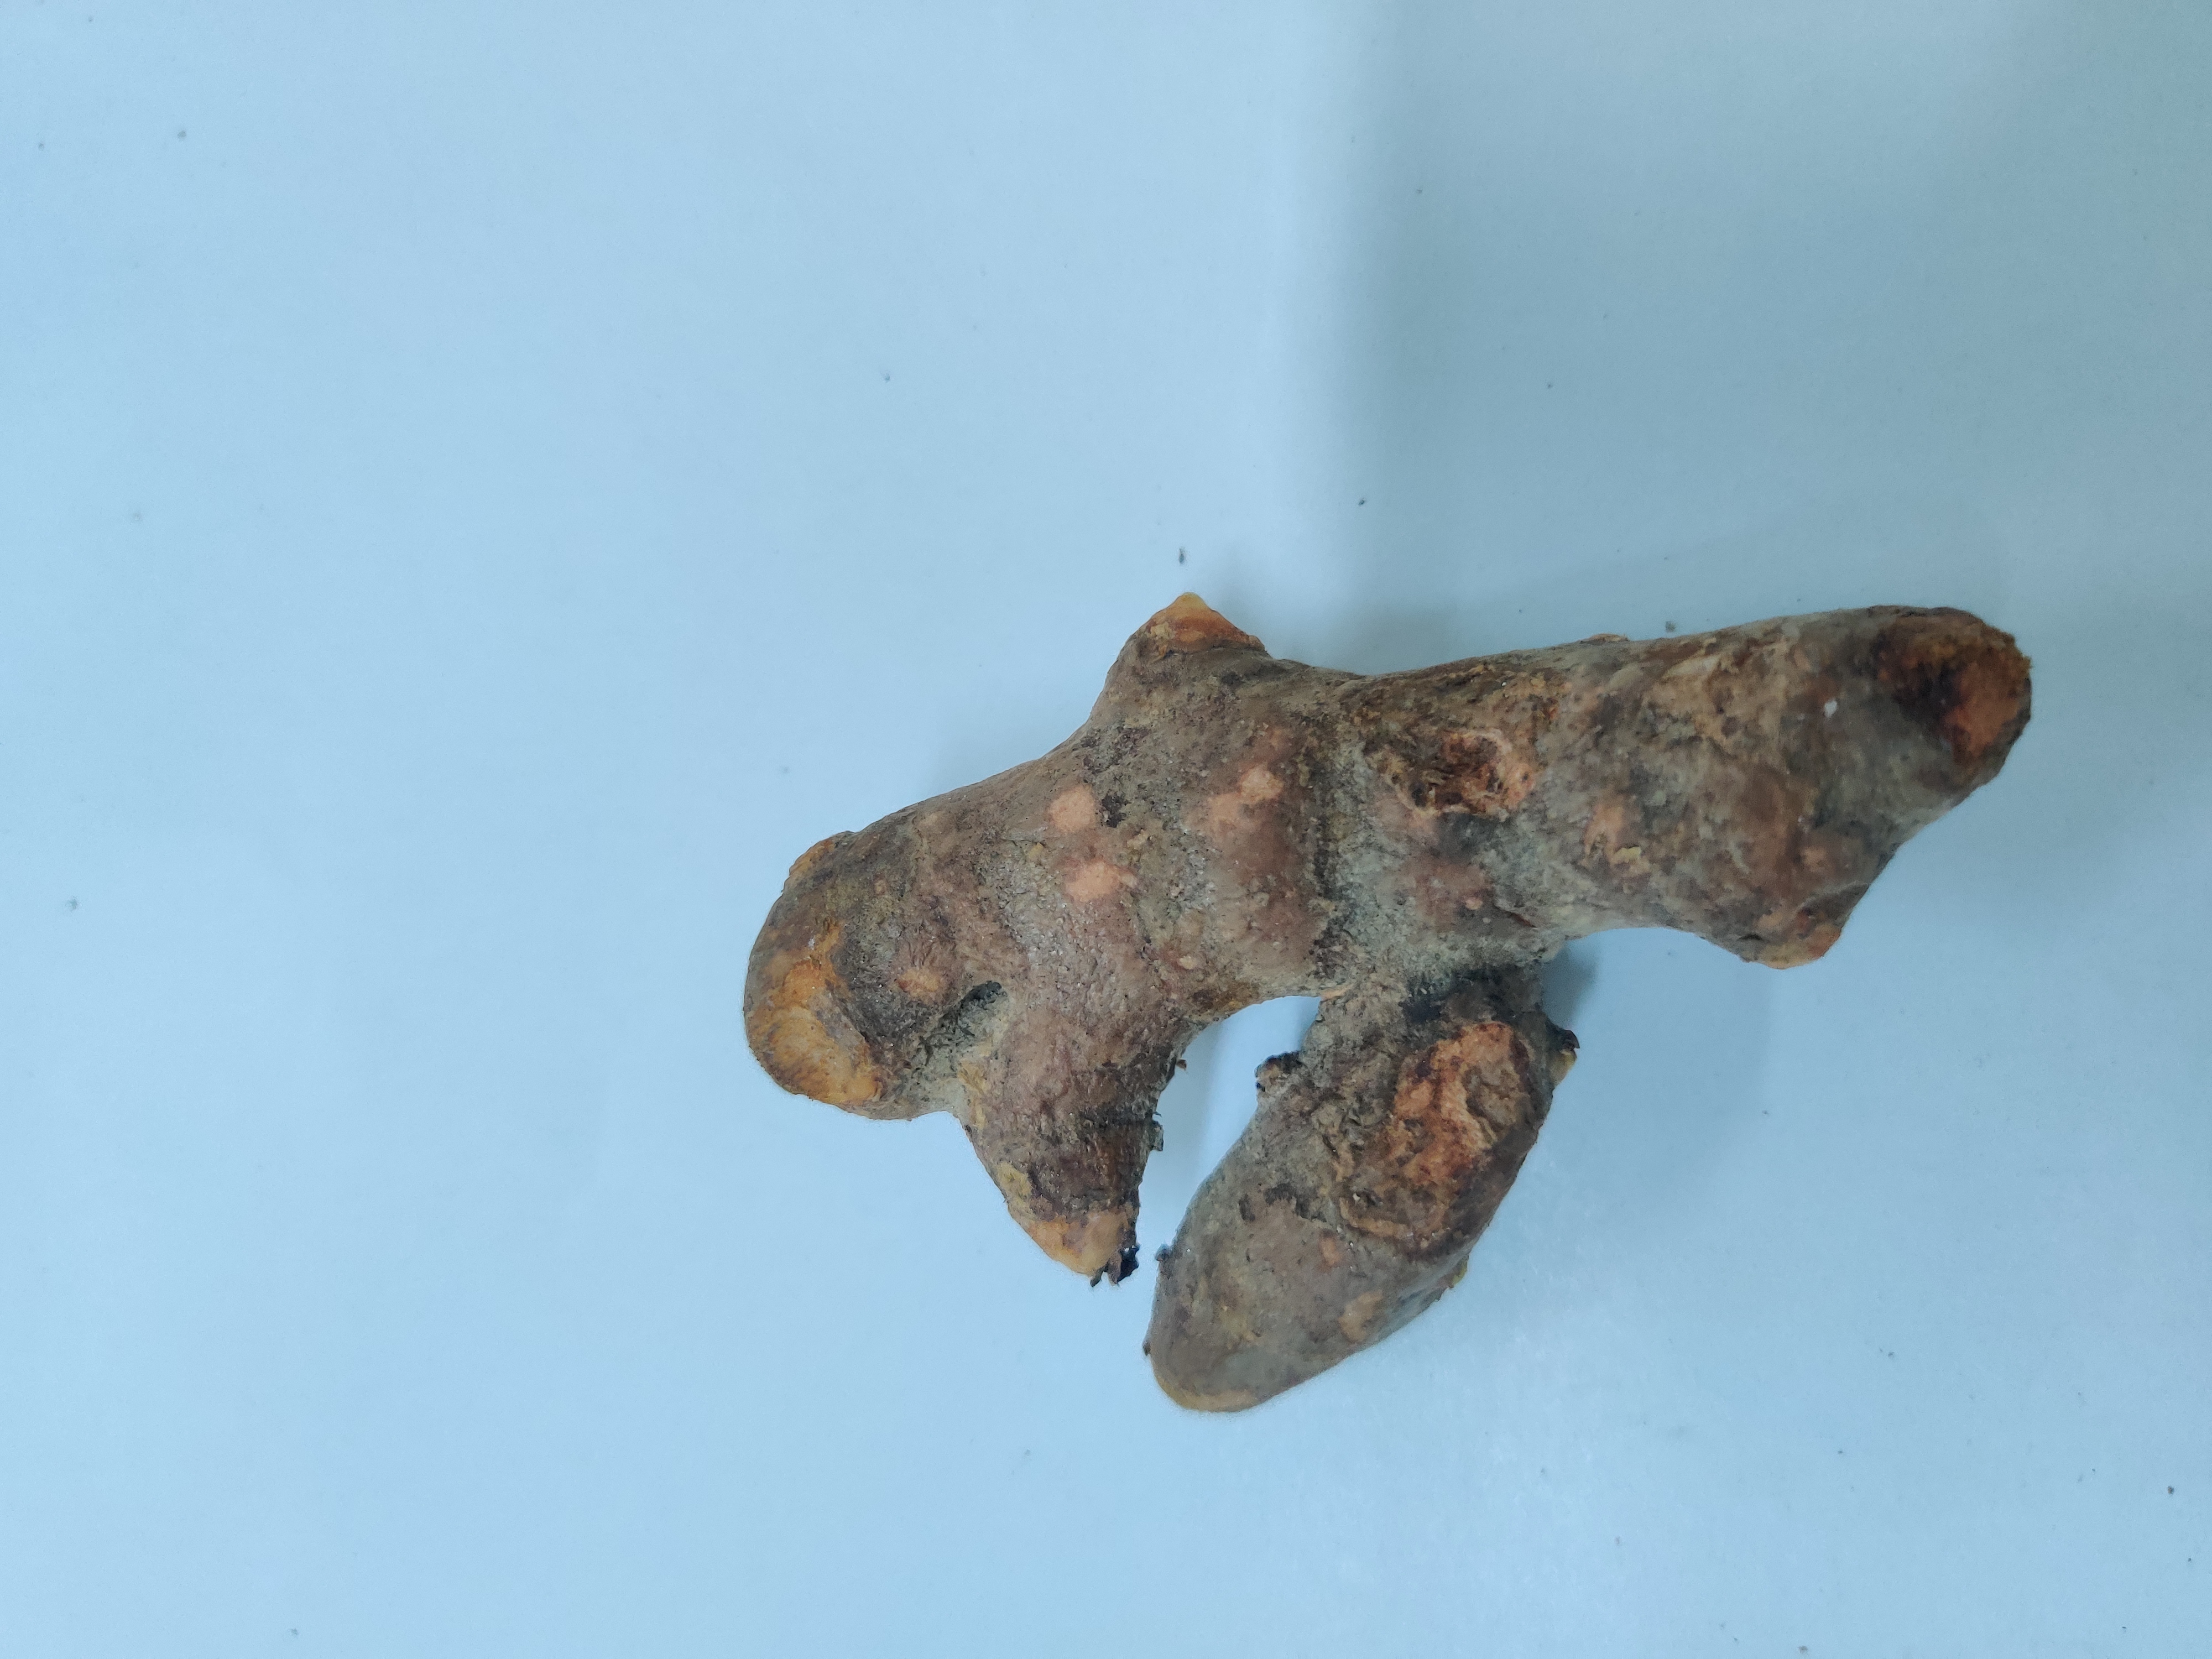
Crop: Turmeric
Condition: Severely Damaged